Nairne railway station

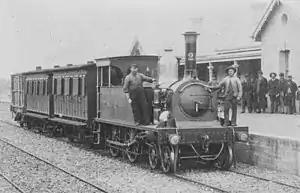
A train at Nairne station bound for Strathalbyn and Milang, about 1884; the locomotive is no. 21 of the first F class

Nairne station opened on 27 November 1883 as the interim terminus of the Adelaide–Wolseley line. The station's facilities were similar to that of Balhannah, except the station building was made of stone. Nairne station had two platforms; the smaller one had a 45-metre platform with a small shelter.